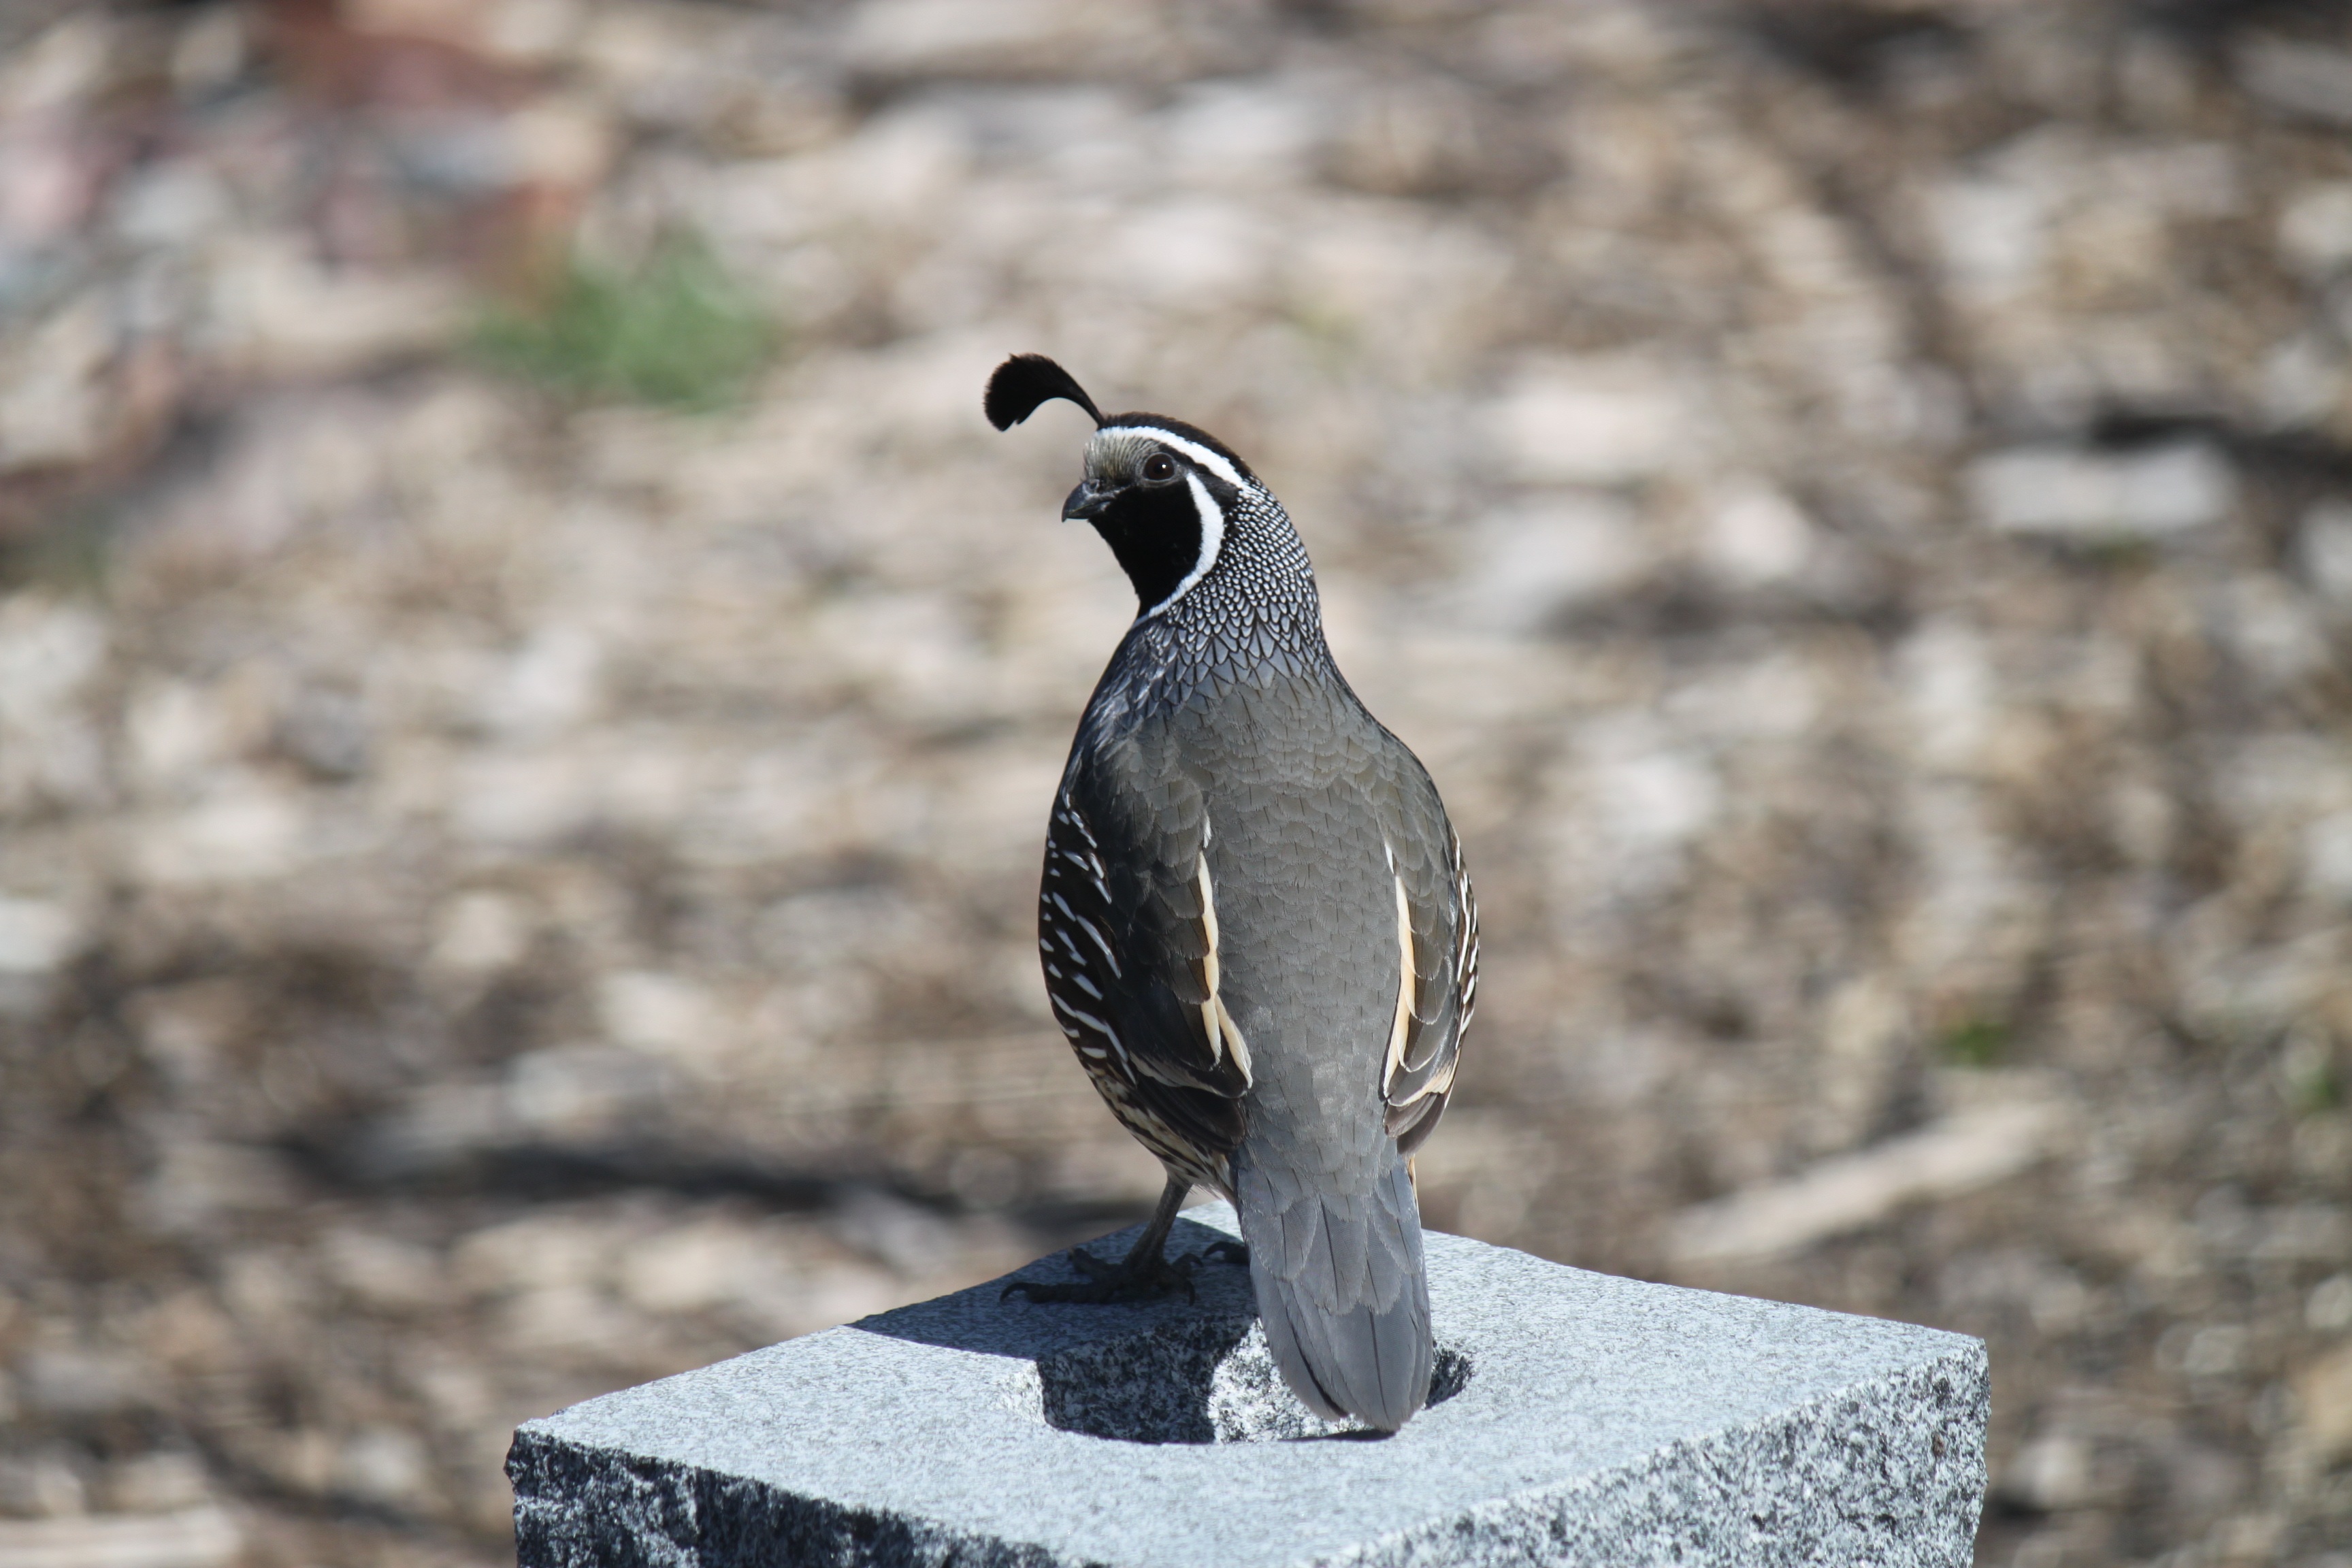
landscape, nature, mountain, bird, summer, wildlife, beak, fauna, outdoors, vertebrate, fountain, granite, quail, flightless bird